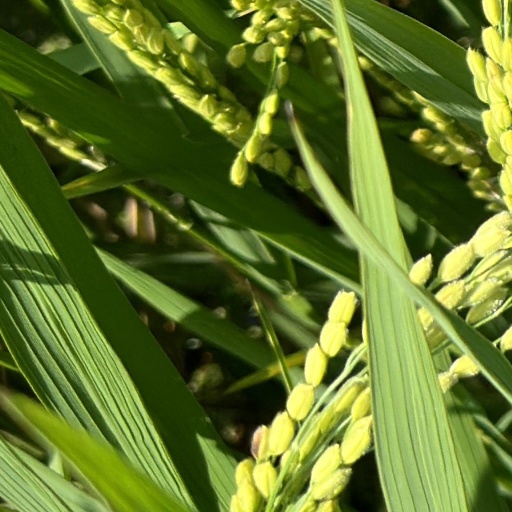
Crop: rice